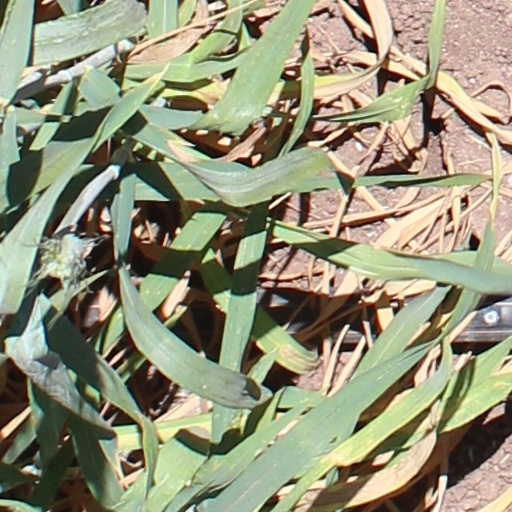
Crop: wheat